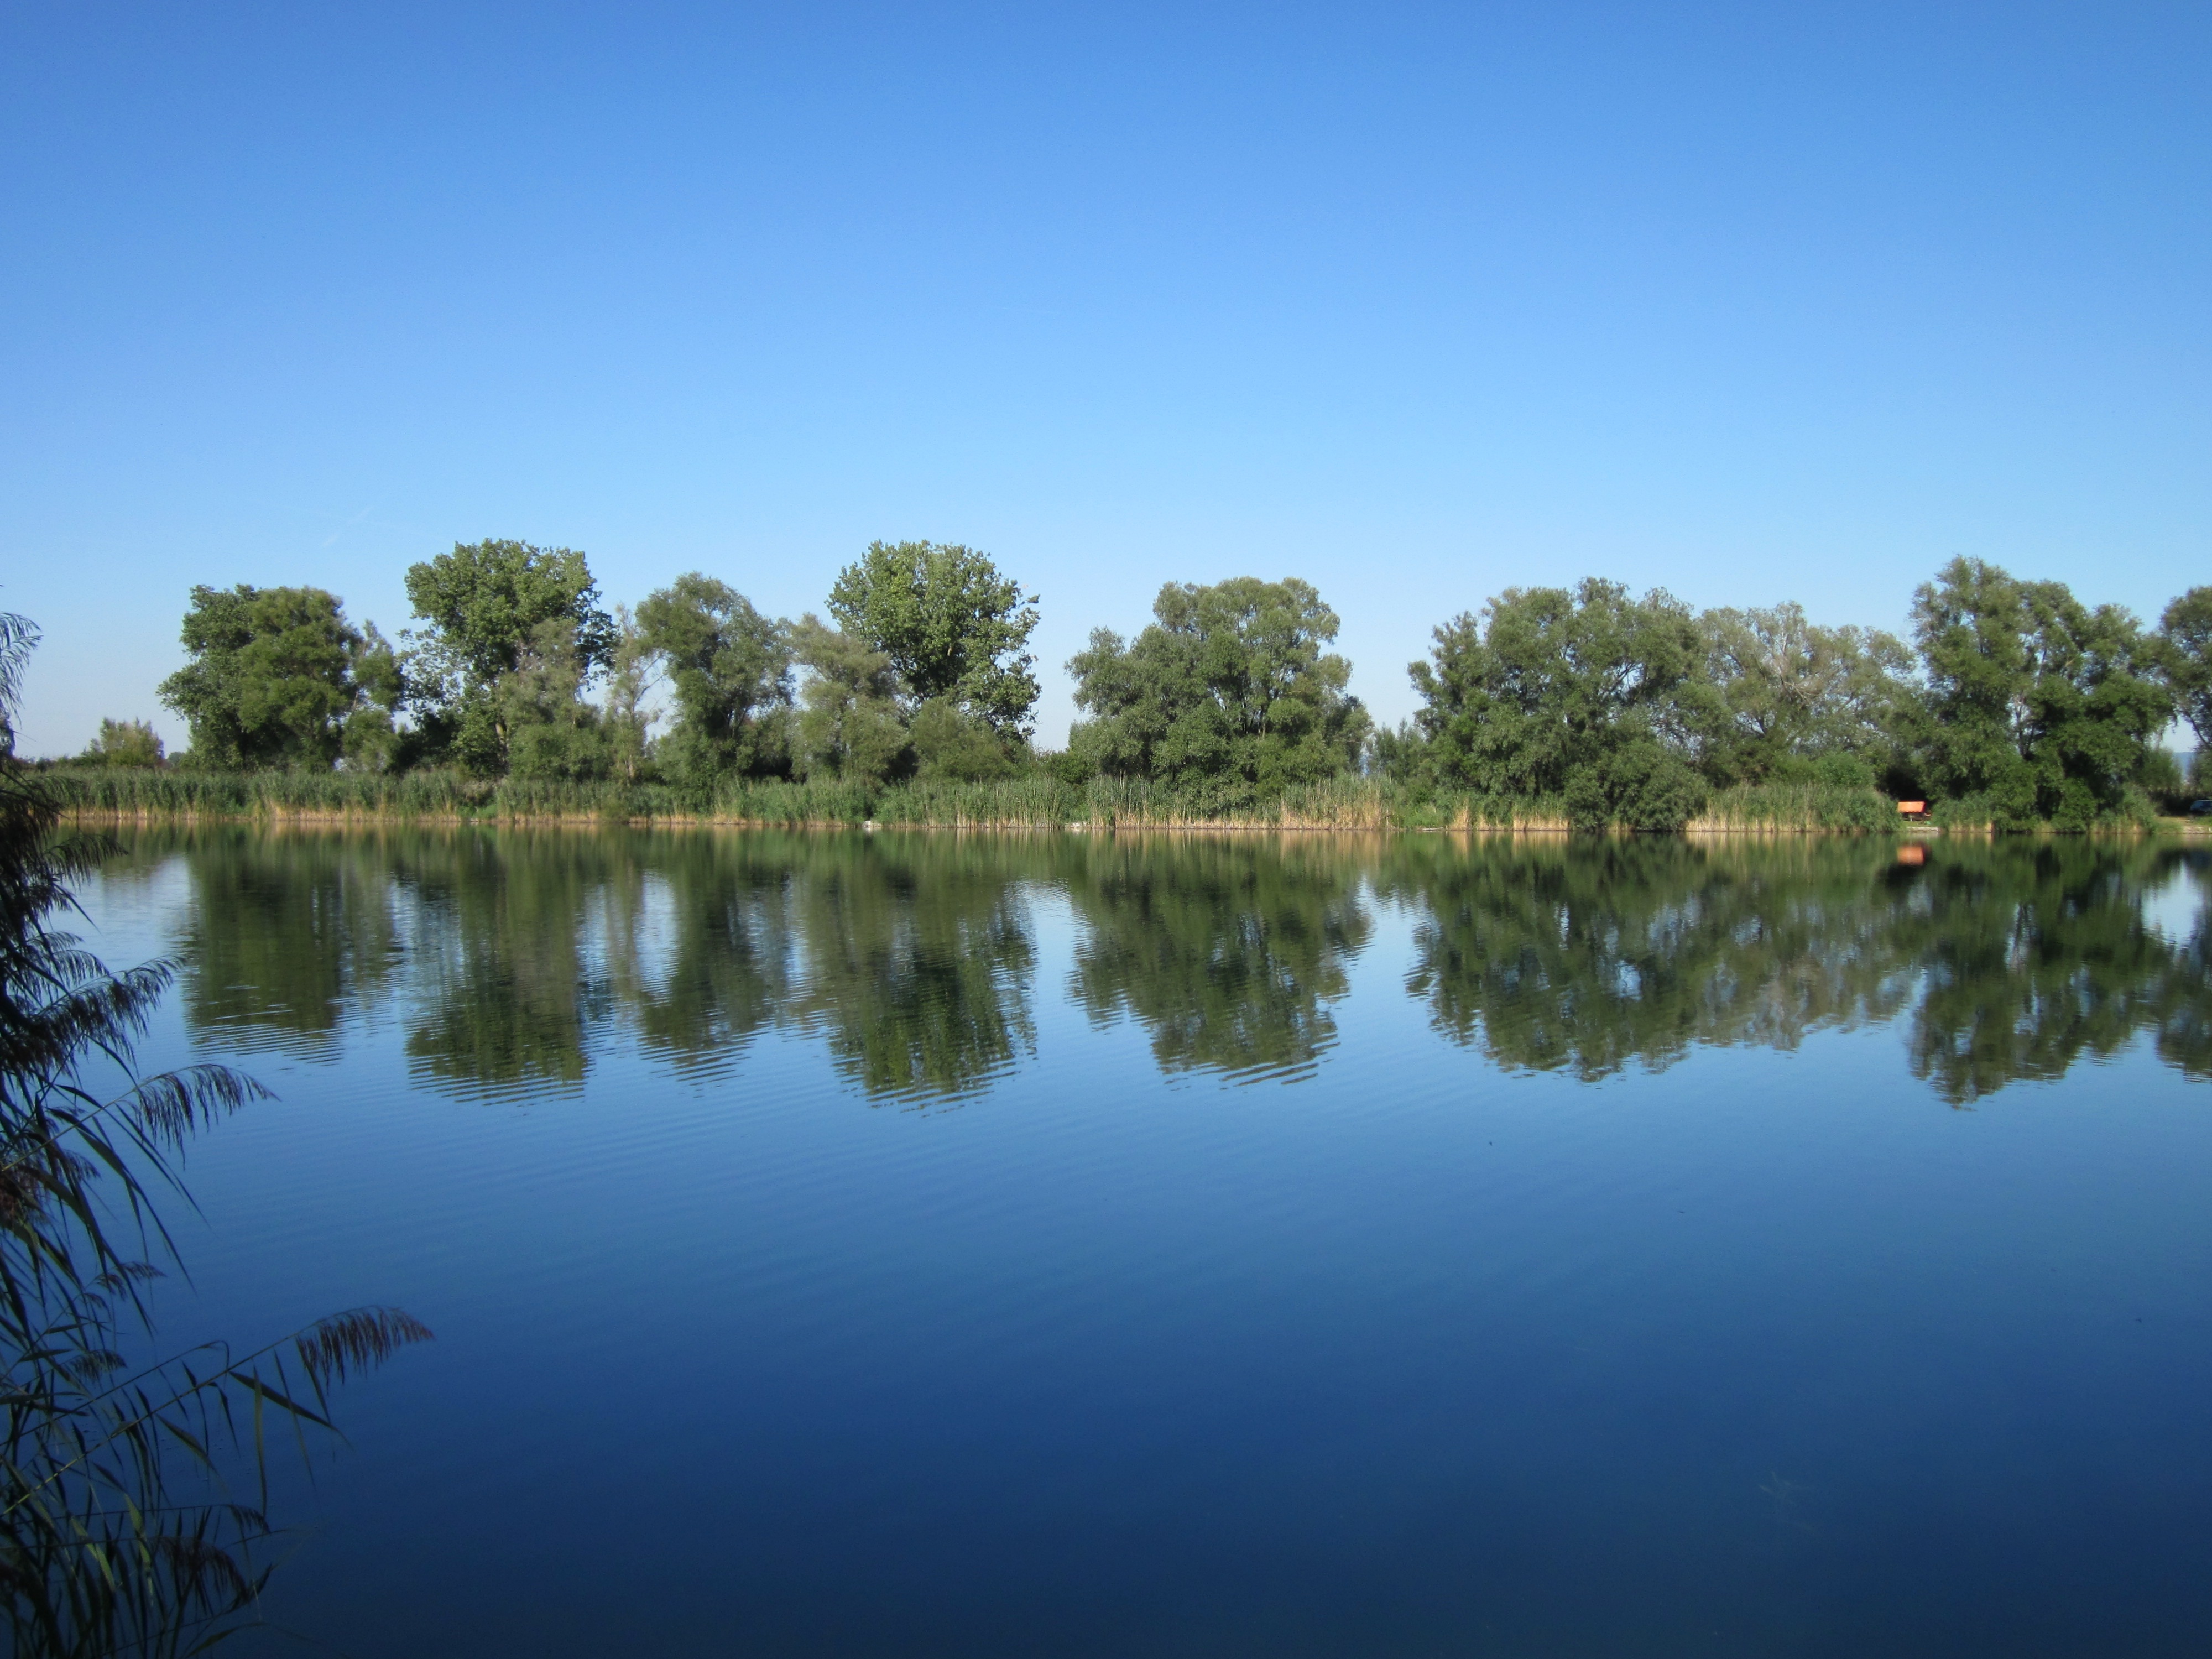
tree, water, nature, marsh, lake, river, pond, reflection, tranquil, peaceful, calm, blue, reservoir, body of water, wetland, habitat, ecosystem, glassy, fish pond, natural environment, silz, quarry pound